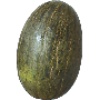
Label: melon_piel_de_sapo